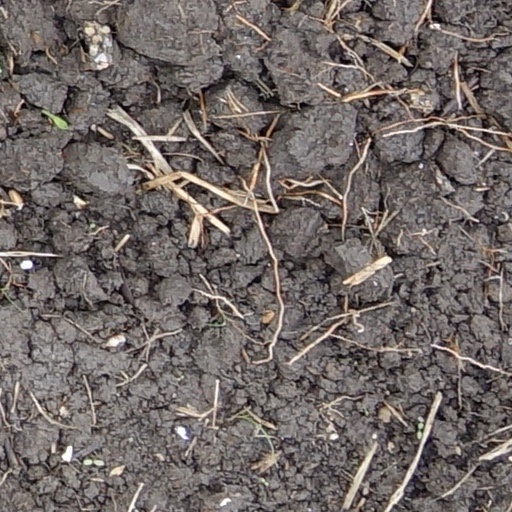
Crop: wheat